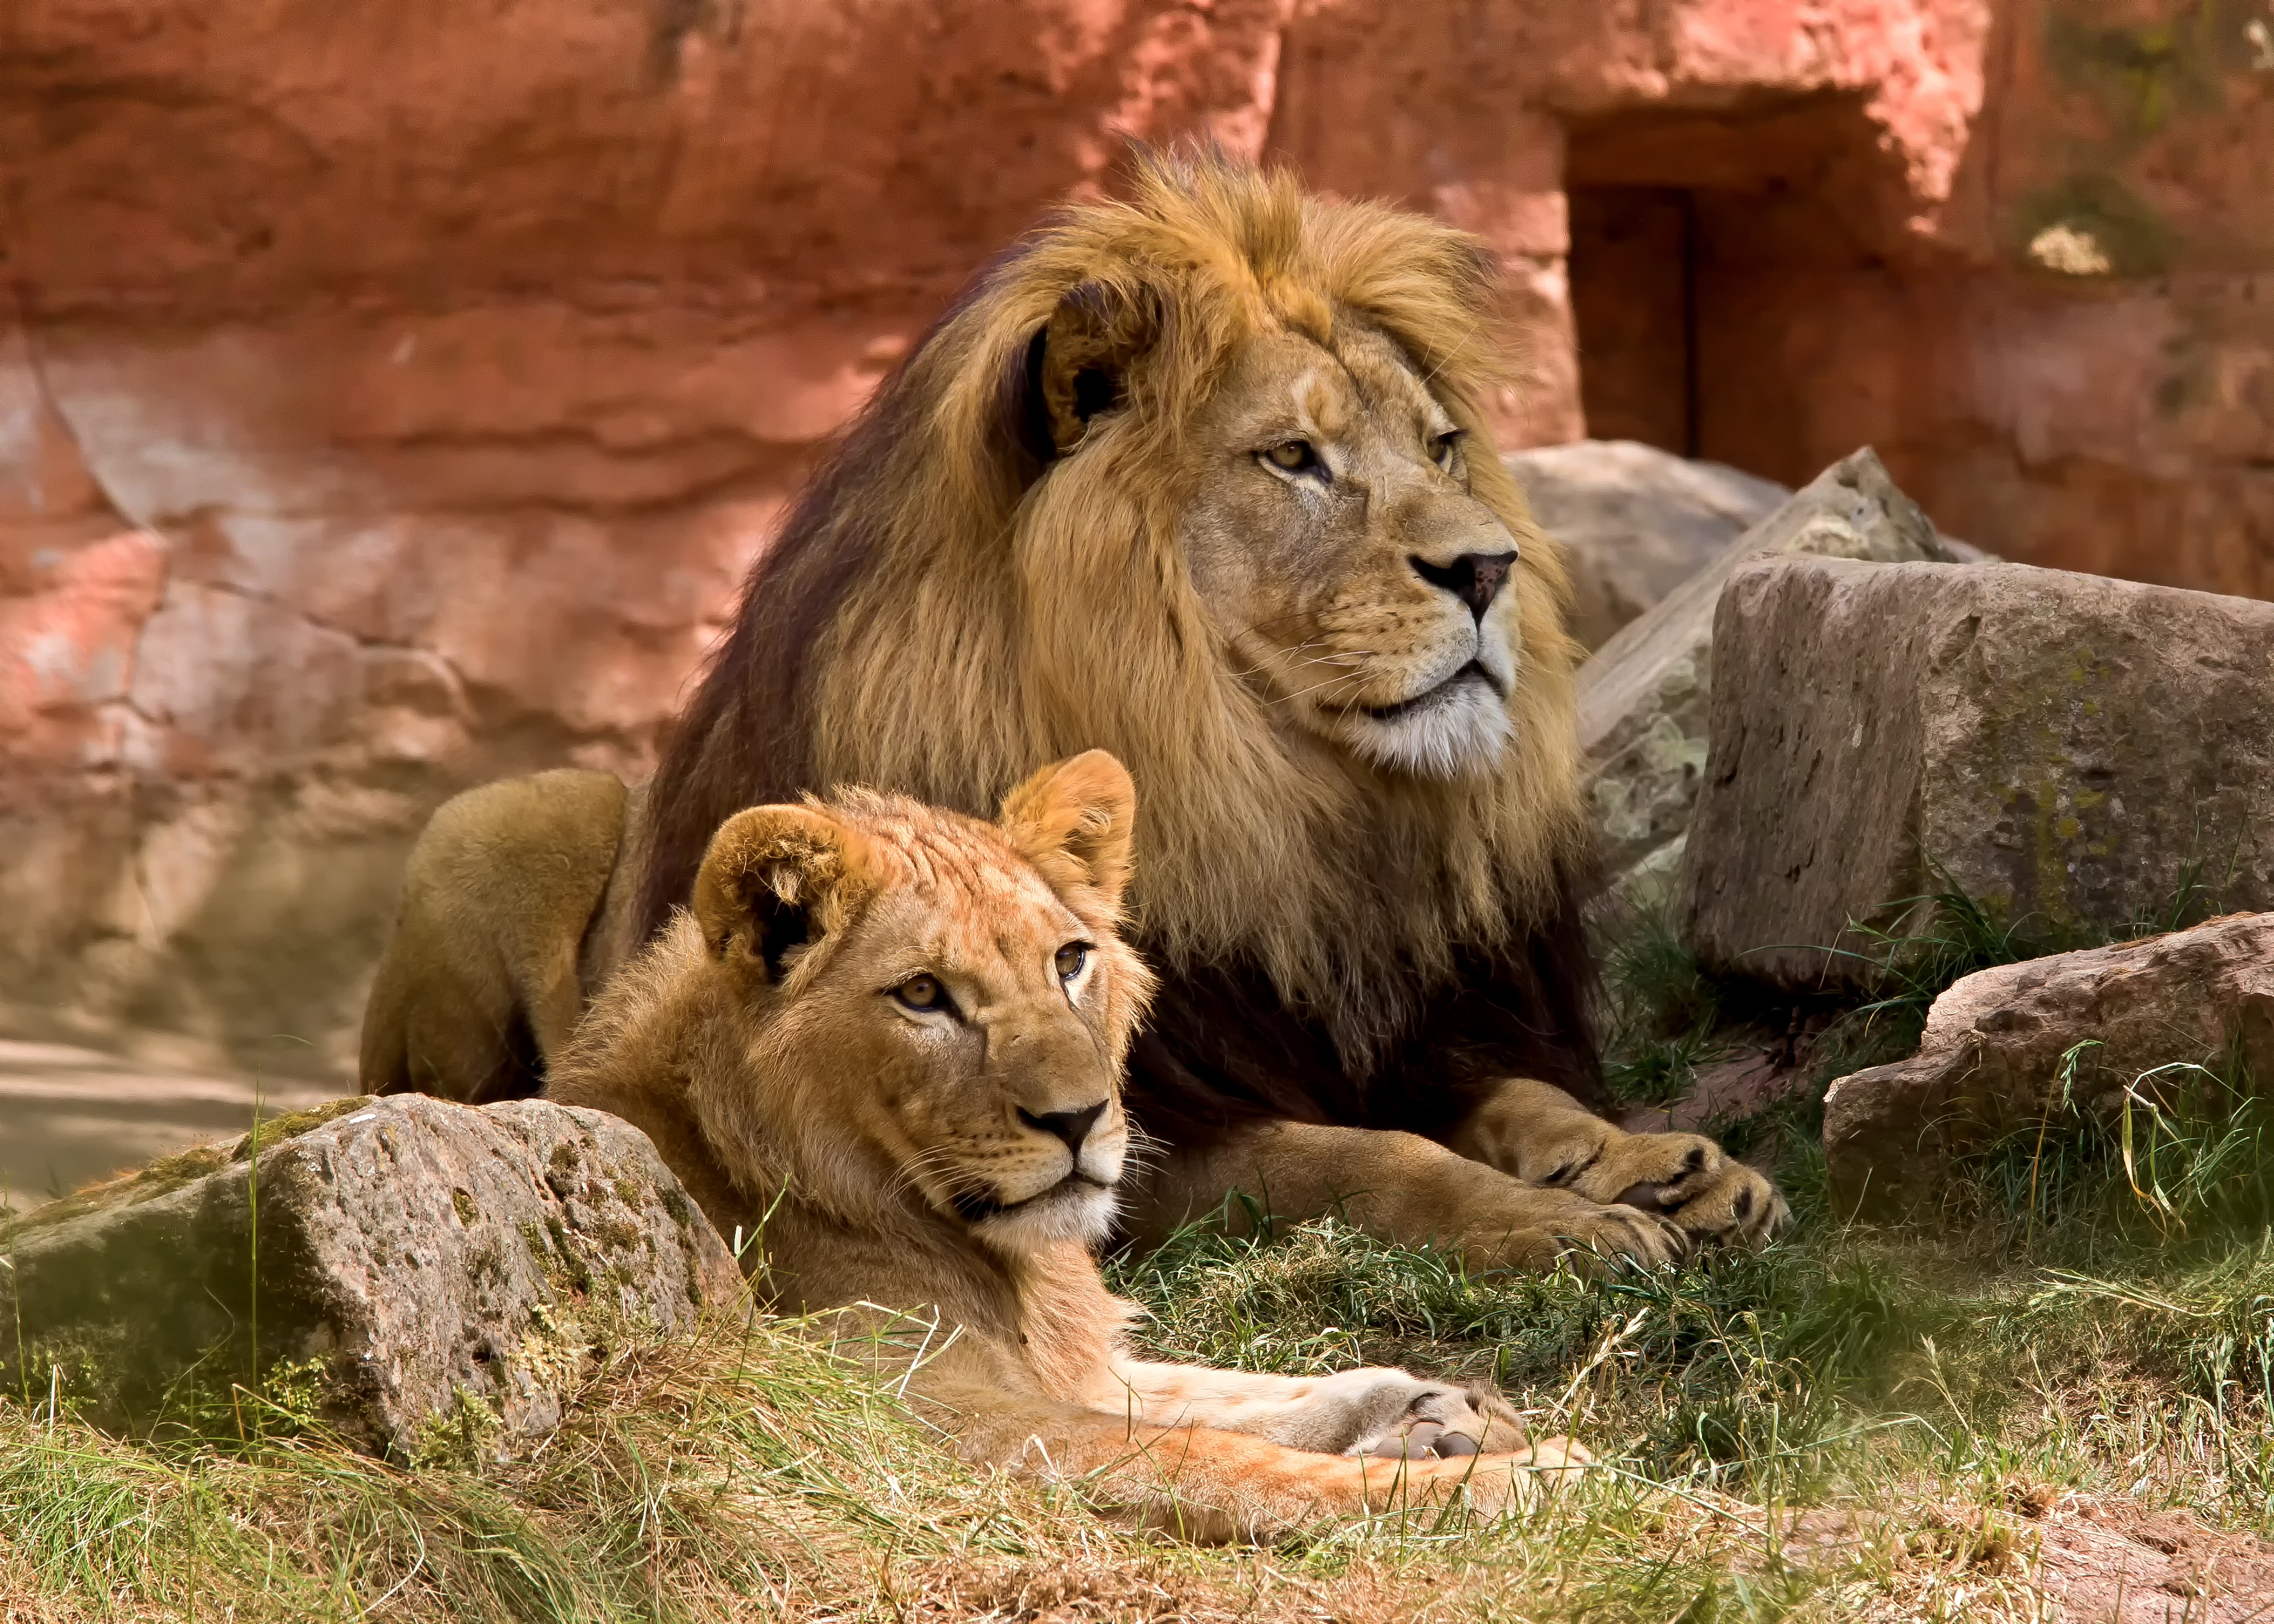
nature, wilderness, adventure, recreation, wildlife, zoo, africa, mammal, predator, national park, fauna, savanna, lion, lioness, big cat, wild animal, paw, tanzania, wildcat, animal world, safari, south africa, big cats, outdoor recreation, king of the savannah, cat like mammal, masai lion